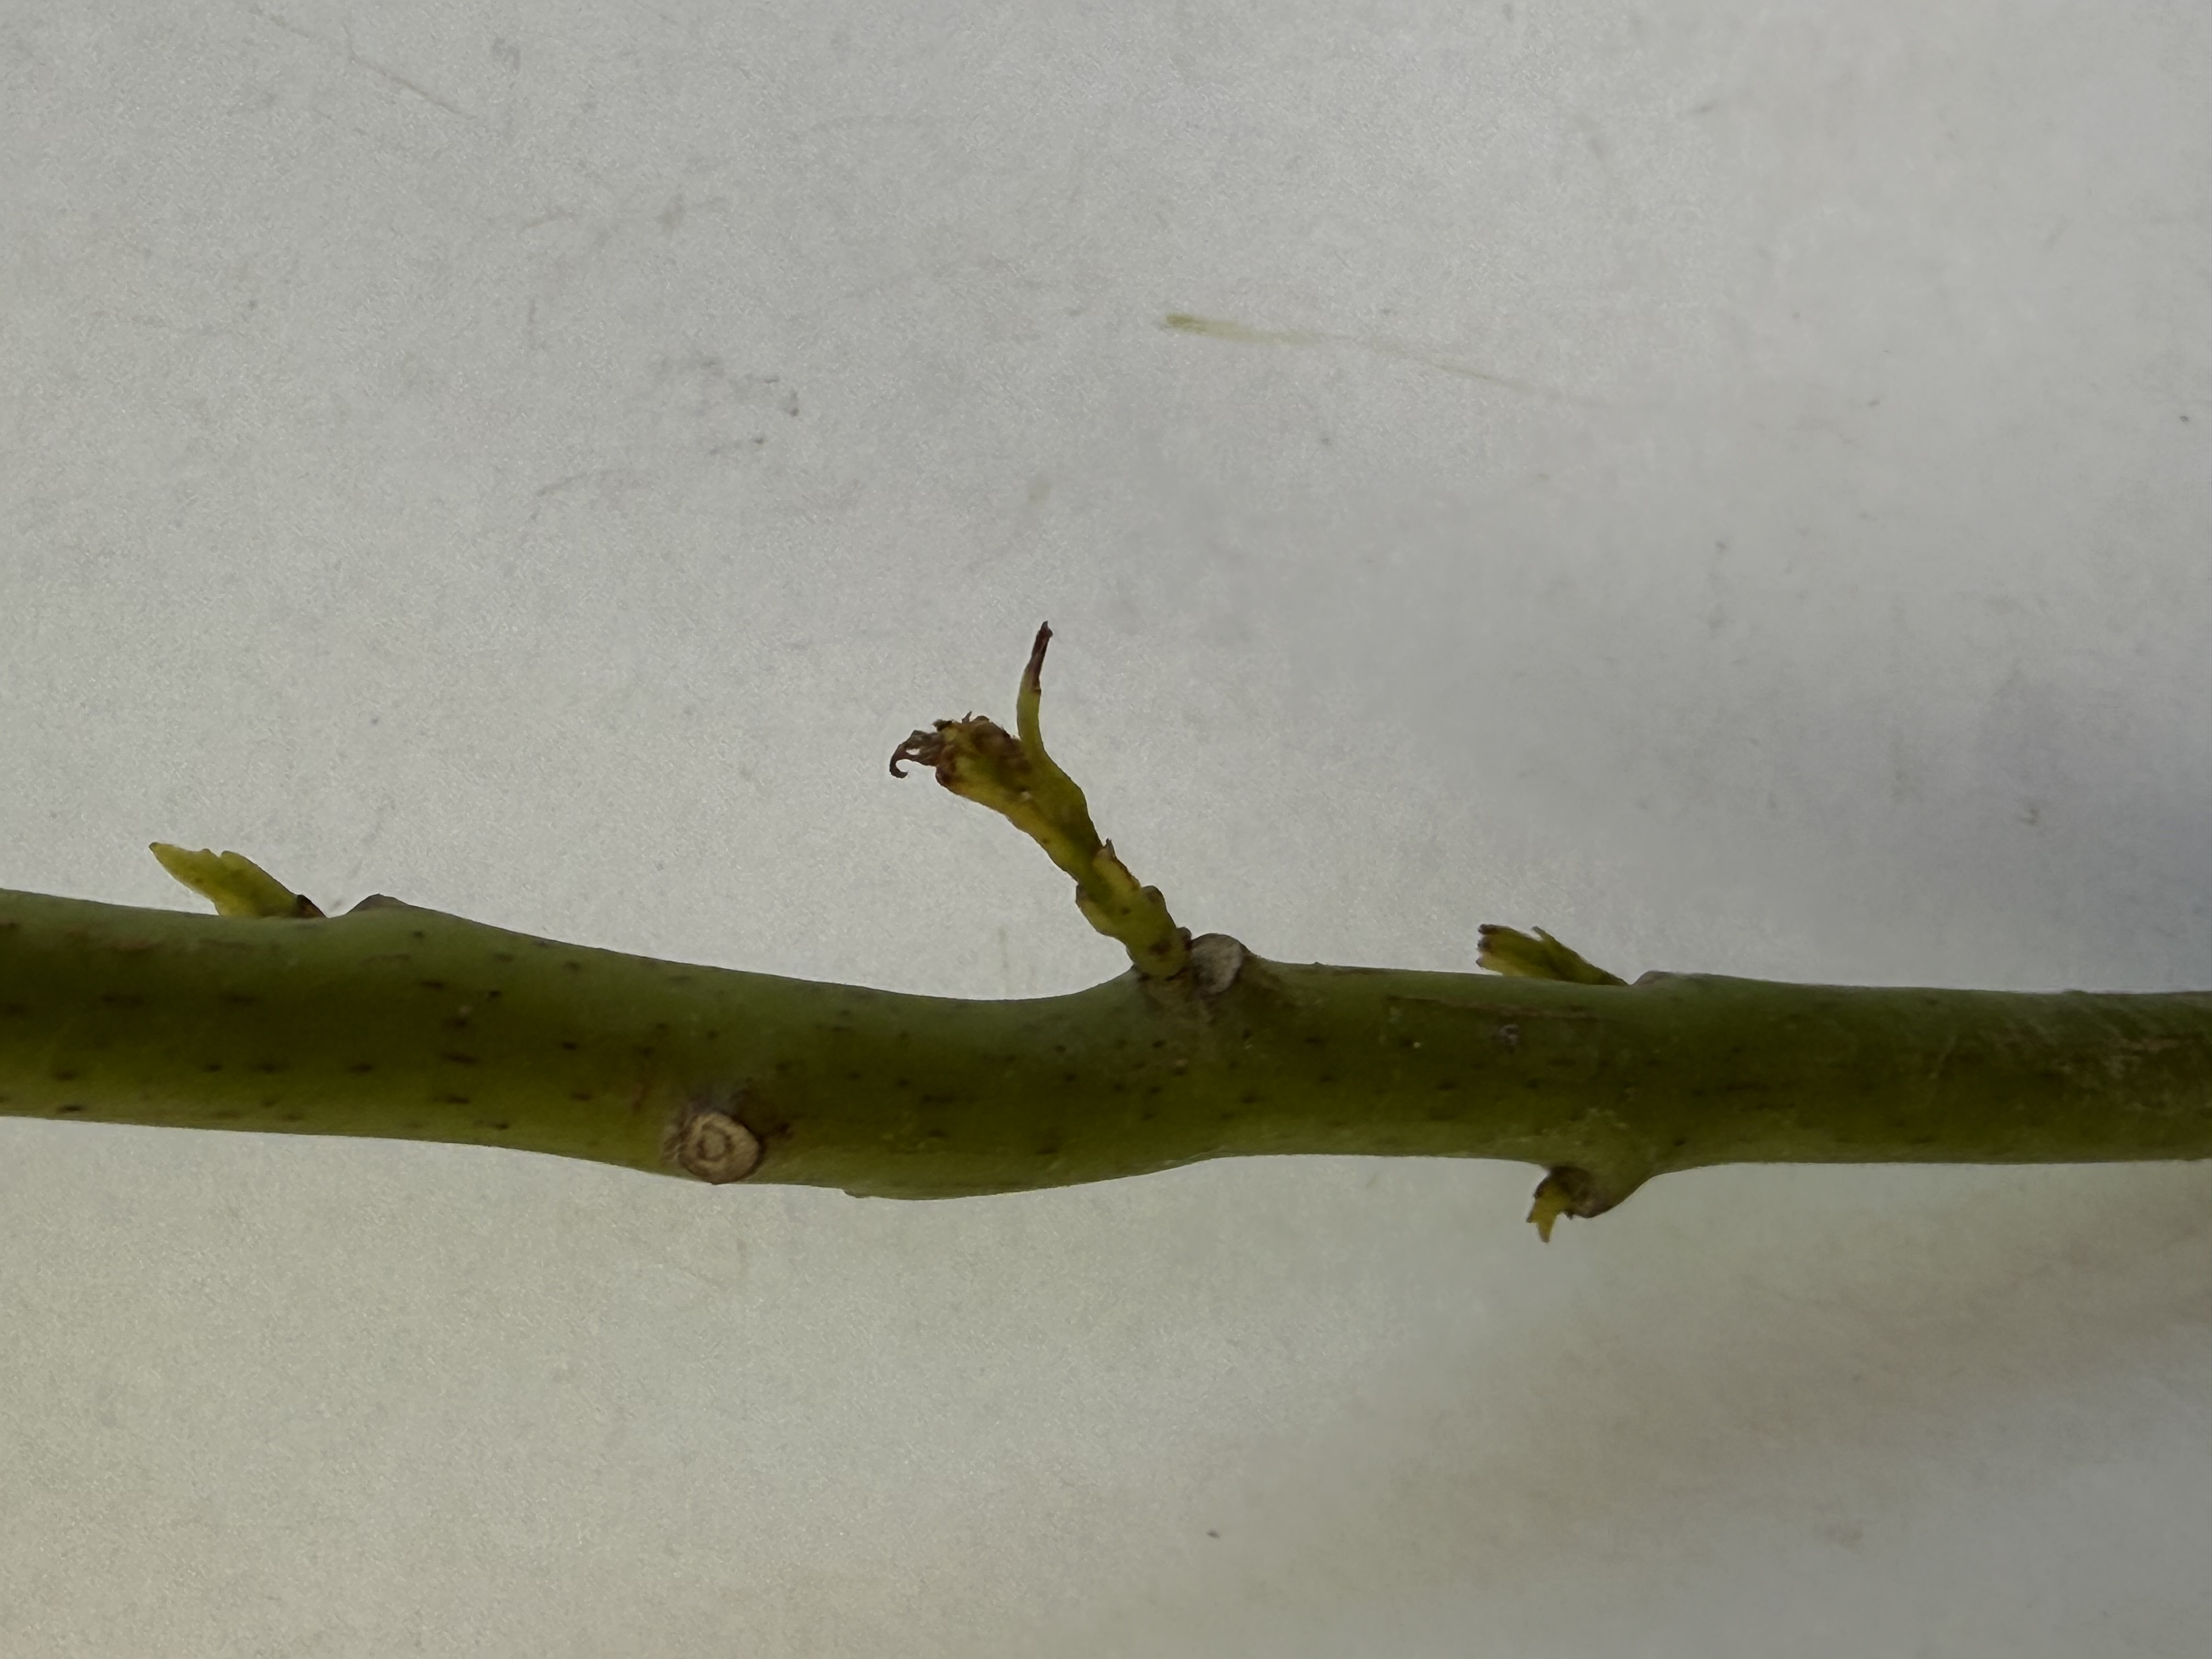
Variety: Avocado